Lord Zoltan

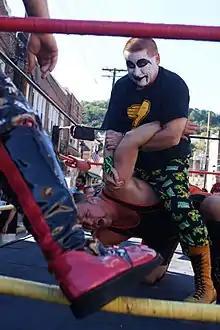
Lord Zoltan with Shawn Blanchard in an Arm Bar with the KSWA

Jugan began wrestling for the World Wrestling Federation as a preliminary wrestler mostly appearing for WWF house shows in Allentown and Hamburg, Pennsylvania. One of his first appearances was on the May 14 edition of "WWF Championship Wrestling" to wrestle Tito Santana.